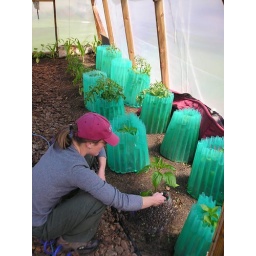
Walls of water around each tomato plant